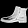
Label: Ankle boot